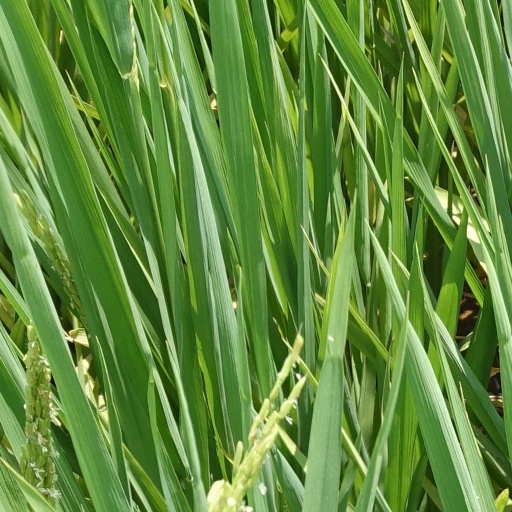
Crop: rice